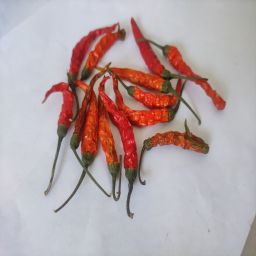
Crop: Chile Pepper
Quality: Dried